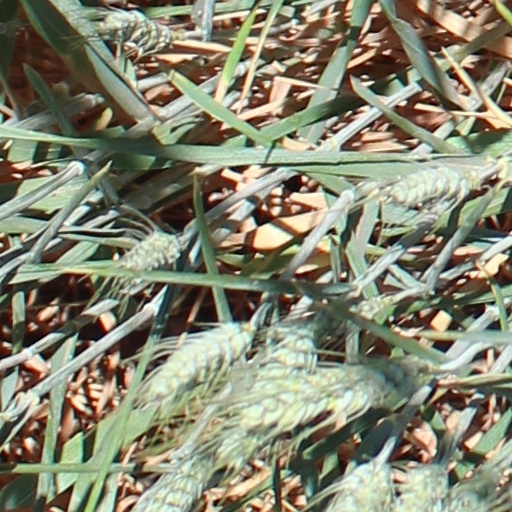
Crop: wheat